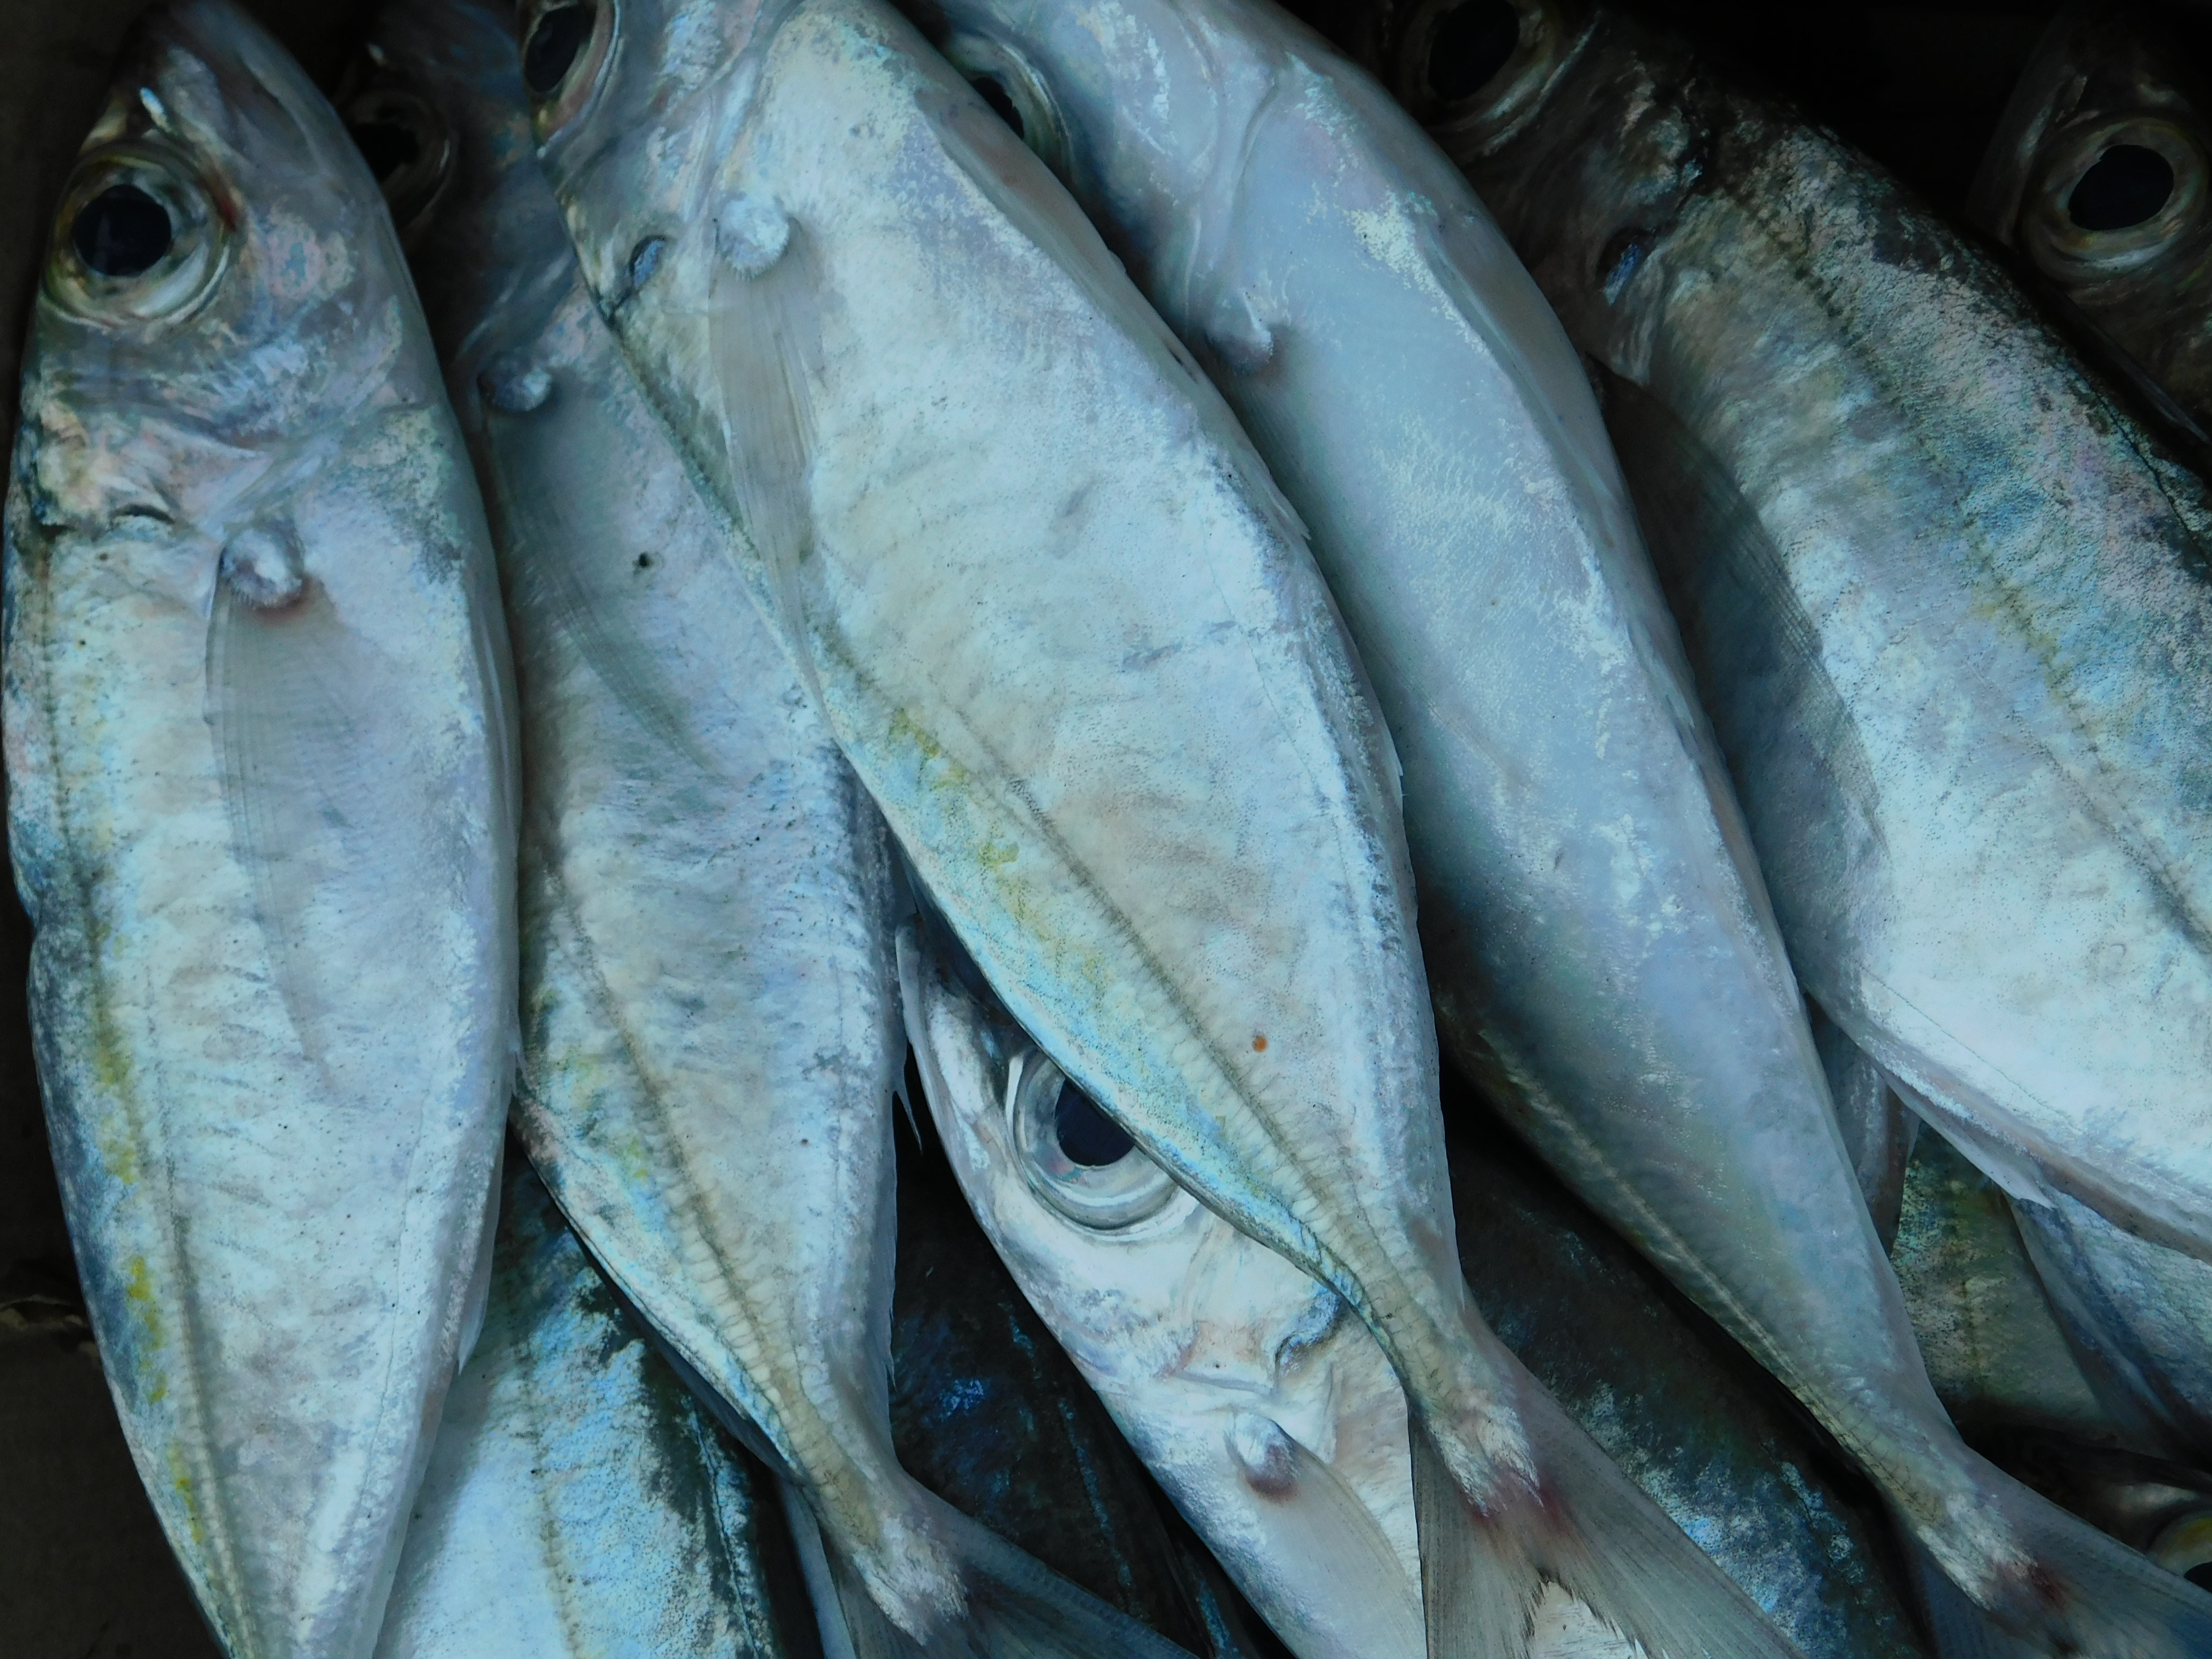
fish, fish products, sardine, seafood, oily fish, pacific saury, herring, mackerel, milkfish, salted fish, forage fish, Scombridae, ray finned fish, Atlantic spanish mackerel, capelin, herring family, bony fish, food, Coregonus lavaretus, anchovy food, tuna, stockfish